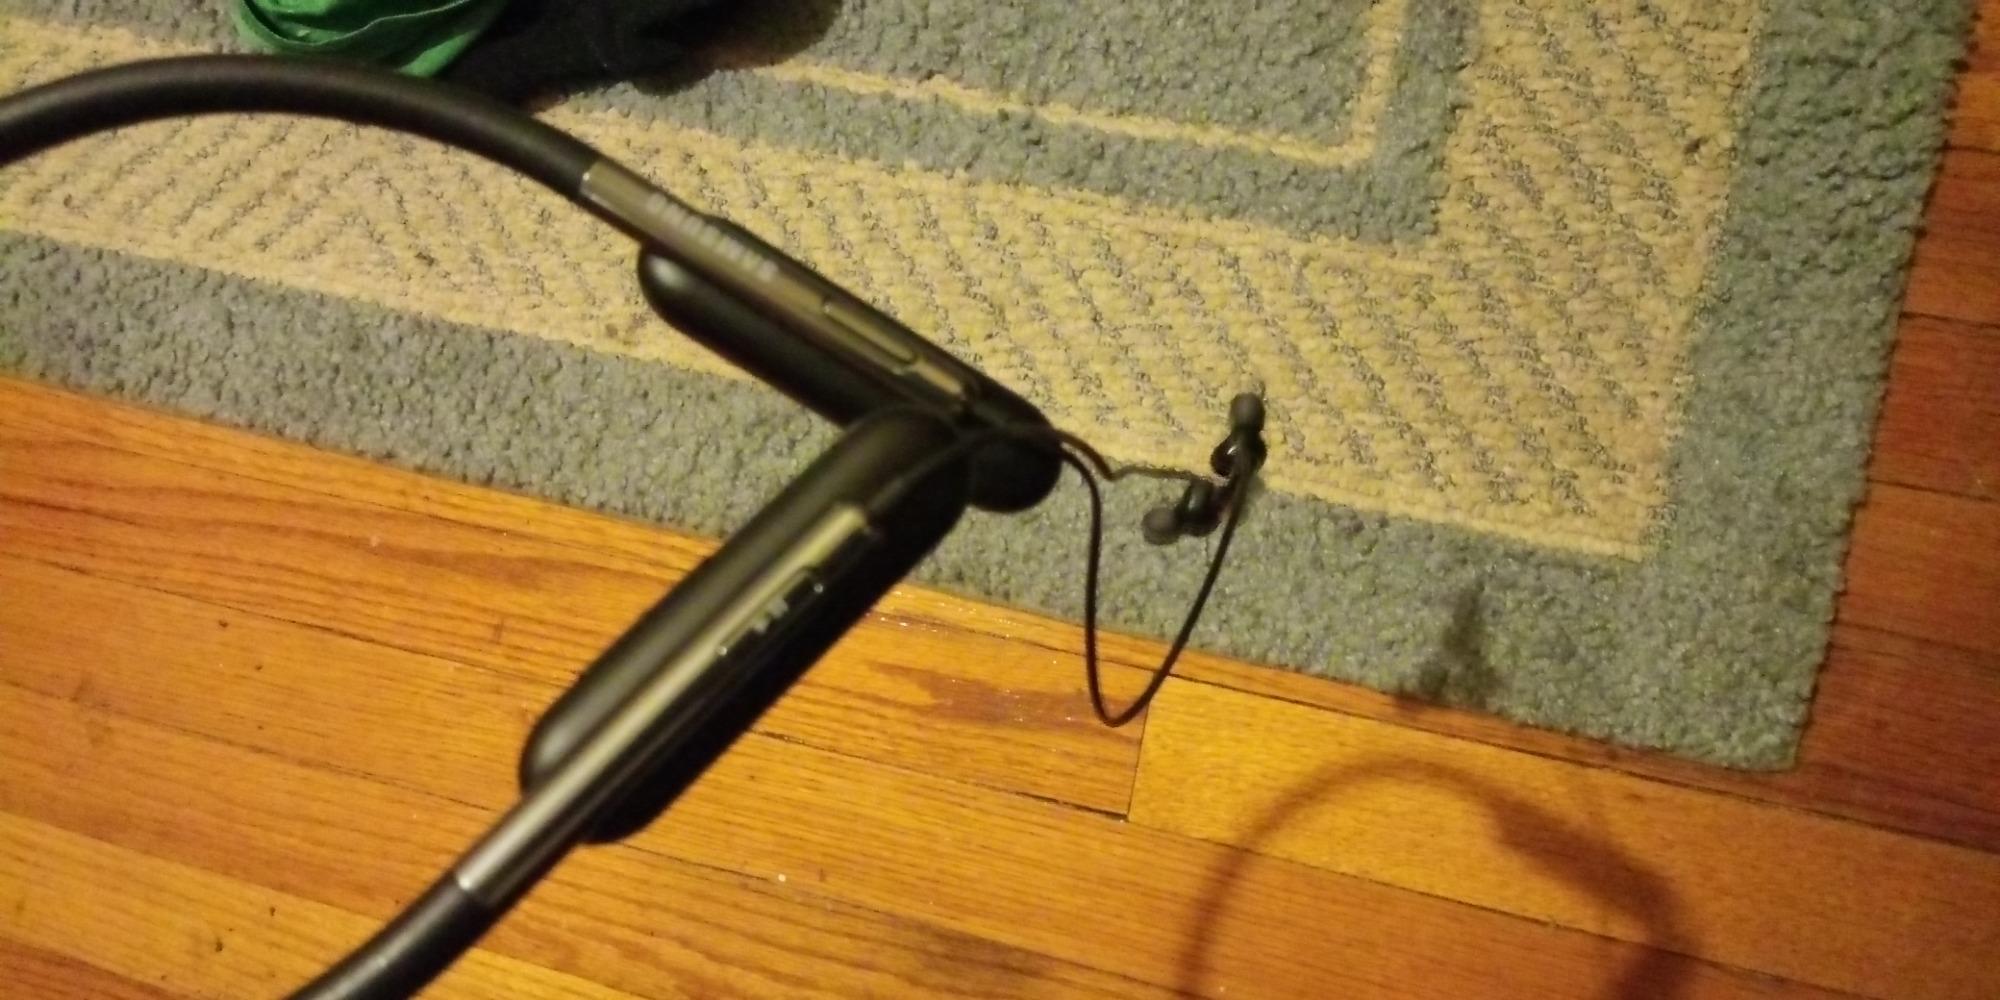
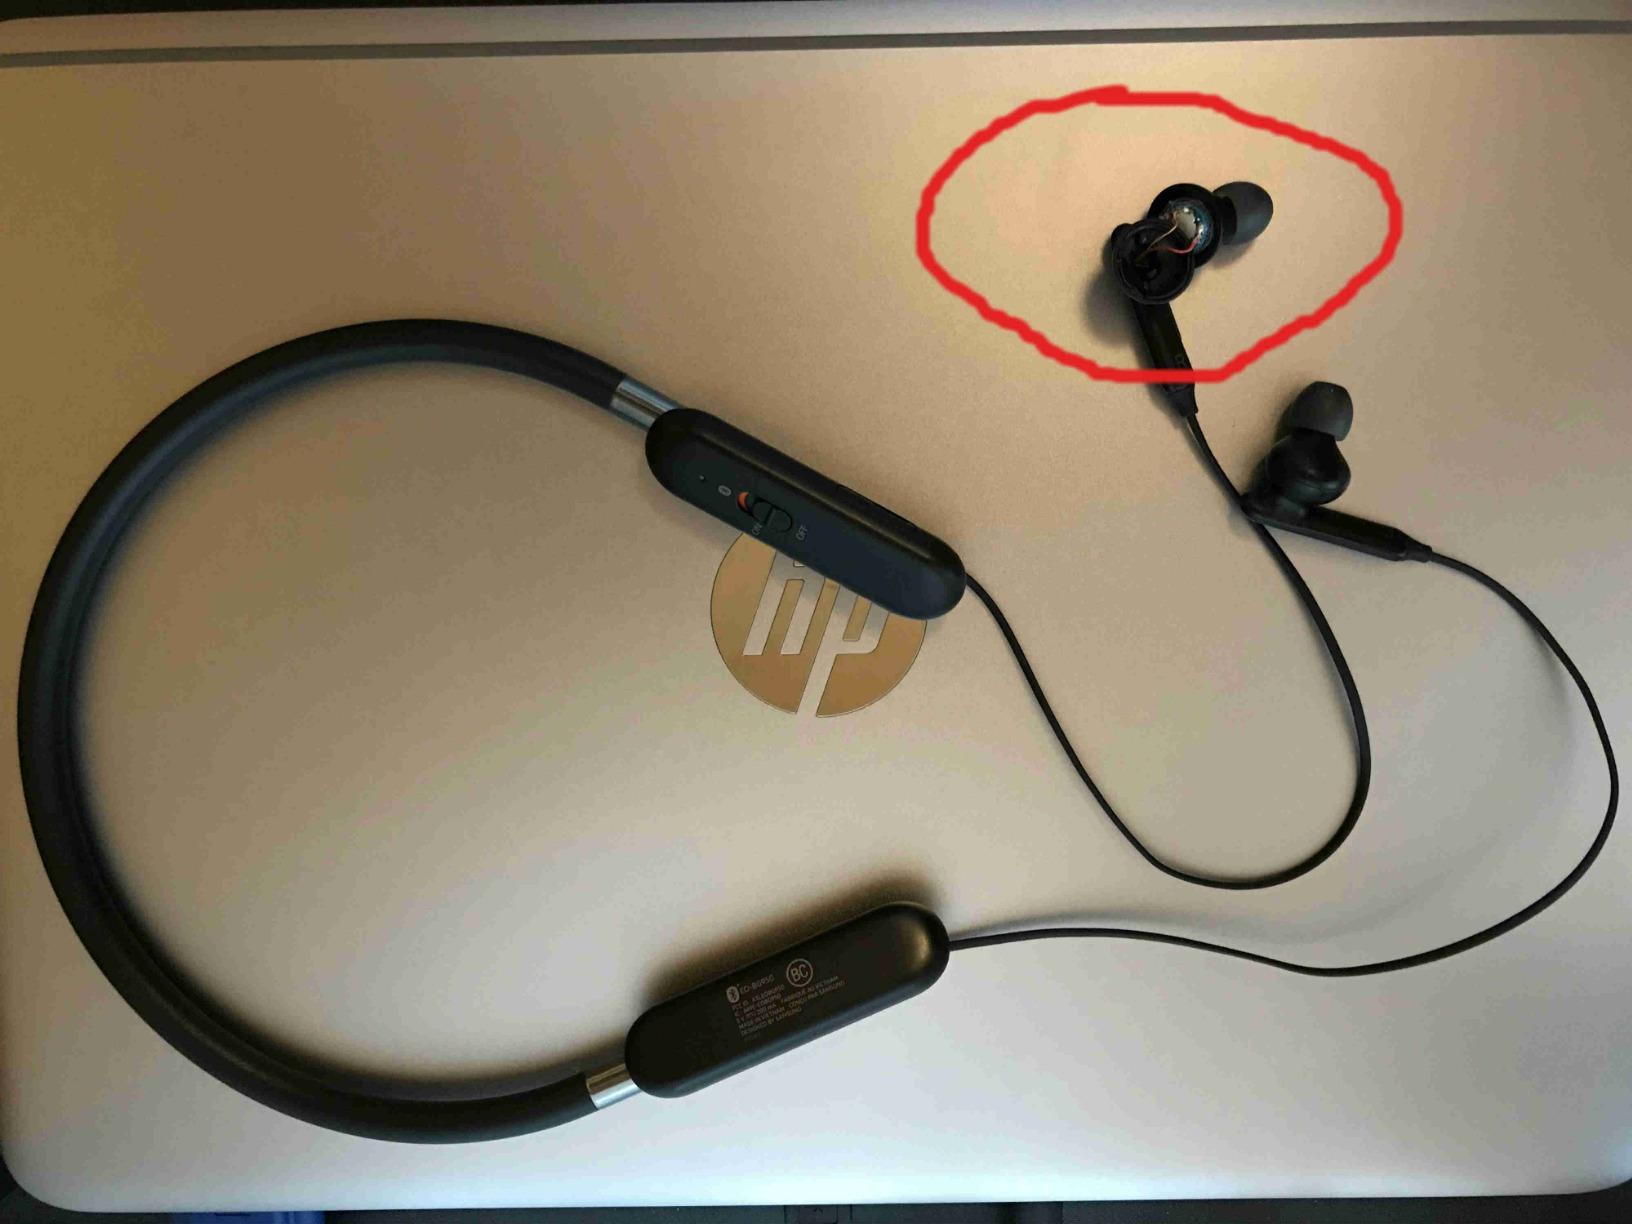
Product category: headphones
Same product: yes